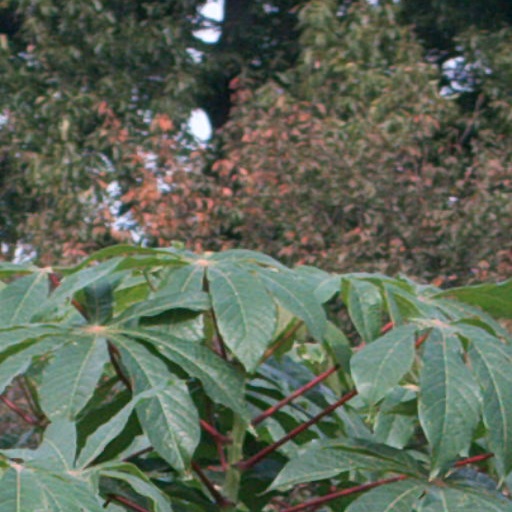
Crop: cassava